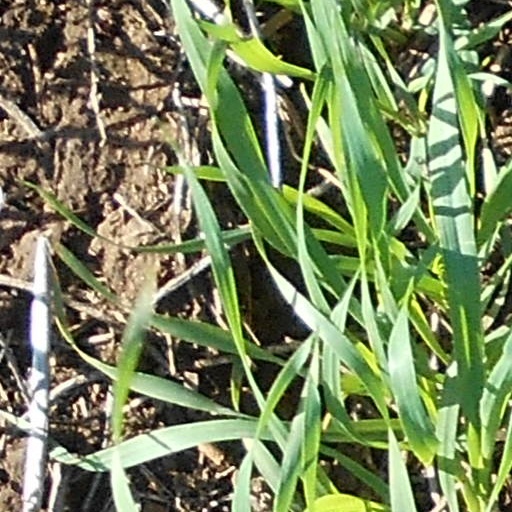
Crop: wheat